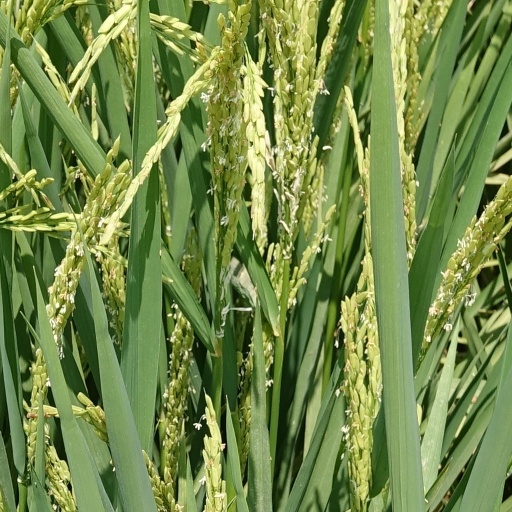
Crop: rice